Cetacea

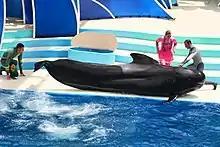
SeaWorld pilot whale with trainers

Dolphins and porpoises are kept in captivity. Bottlenose dolphins are the most common, as they are relatively easy to train, have a long lifespan in captivity and have a friendly appearance. Bottlenose dolphins live in captivity across the world, though exact numbers are hard to determine. Other species kept in captivity are spotted dolphins, false killer whales and common dolphins, Commerson's dolphins, as well as rough-toothed dolphins, but all in much lower numbers. There are also fewer than ten pilot whales, Amazon river dolphins, Risso's dolphins, spinner dolphins, or tucuxi in captivity. Two unusual and rare hybrid dolphins, known as wolphins, are kept at Sea Life Park in Hawaii, which is a cross between a bottlenose dolphin and a false killer whale. Also, two common/bottlenose hybrids reside in captivity at Discovery Cove and SeaWorld San Diego.